Swift raids

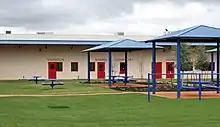
ICE jail in Karnes County, TX

Some of the few who were later able to testify complained of further degrading treatment, unsanitary food, denial of hygiene, and isolation from friends, family, and lawyers. Myers disputed the severity of the detention and wrote that the detainees had access to lawyers.